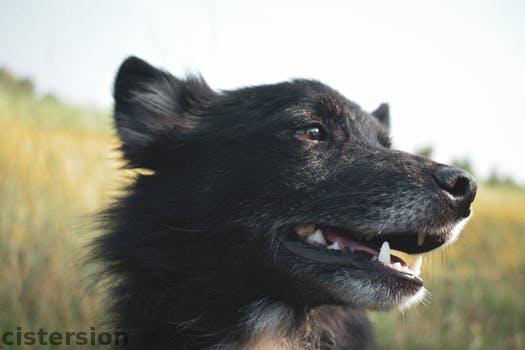
Label: Watermark